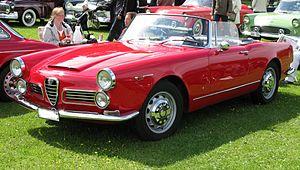
L'Alfa Romeo 2600 était une automobile très haut de gamme fabriquée par le constructeur italien Alfa Romeo de 1961 à 1968.